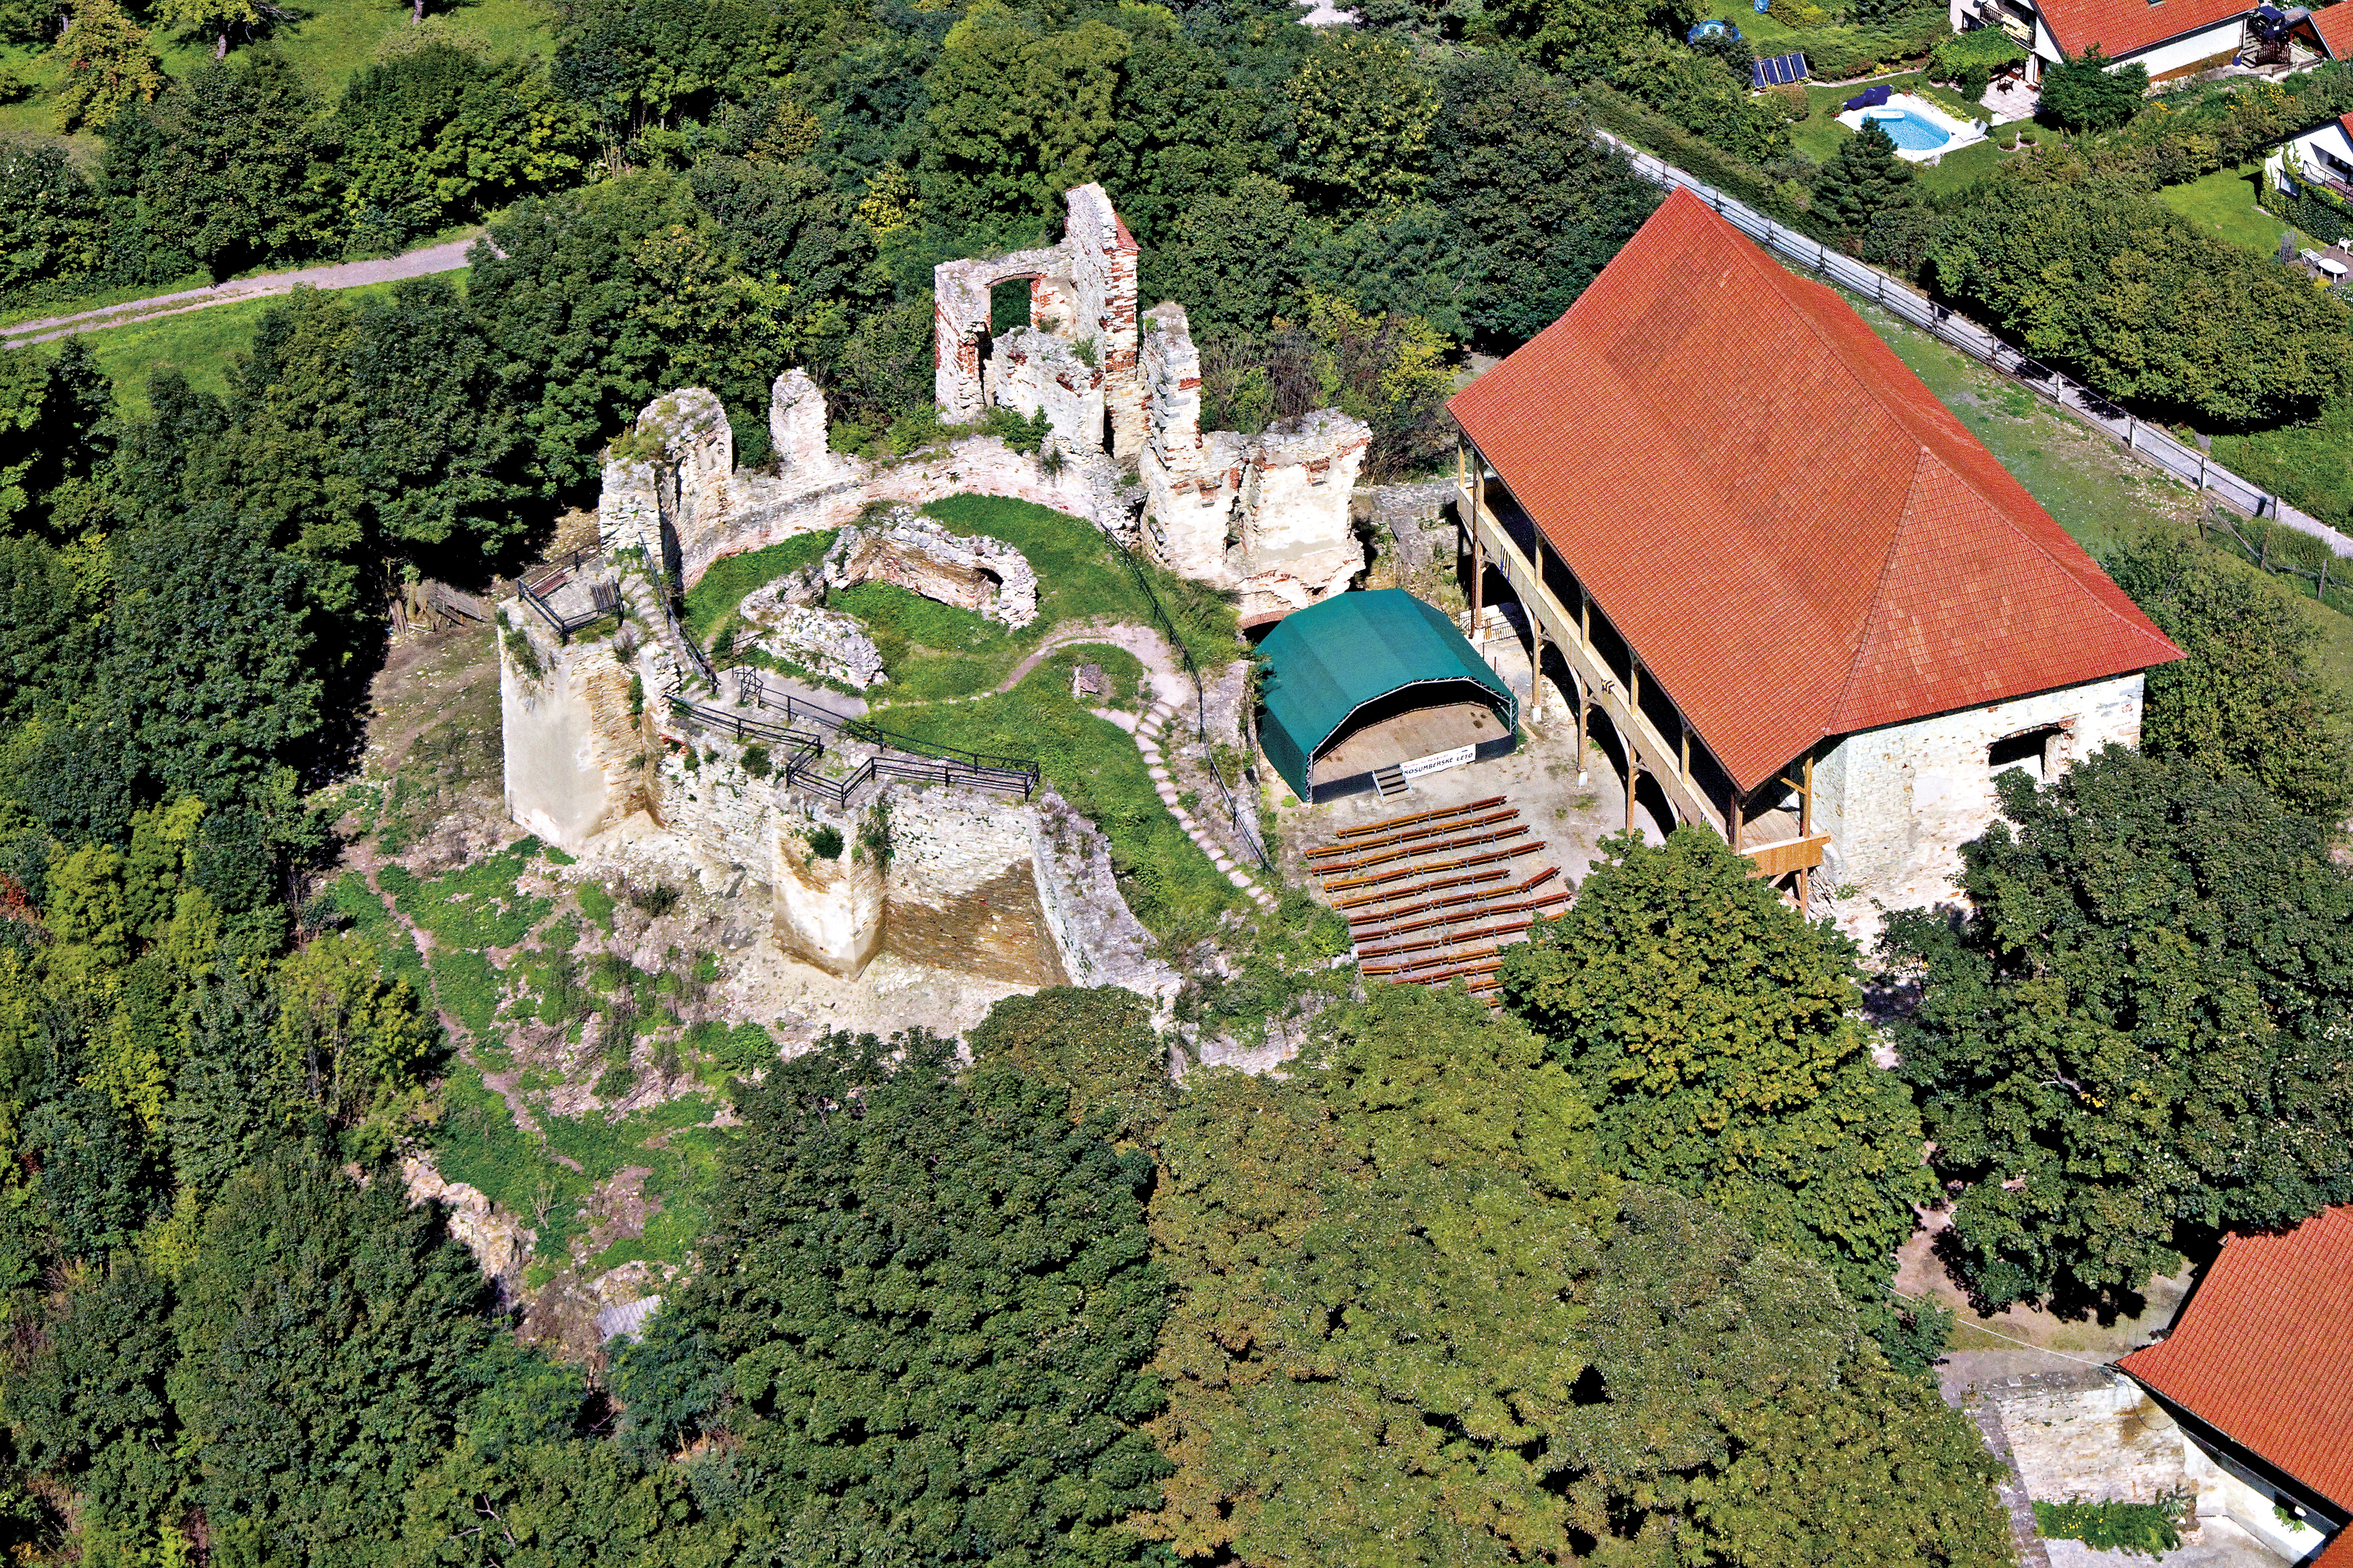
mansion, house, town, building, village, castle, landmark, fortification, aerial view, monastery, estate, czech republic, neighbourhood, bird's eye view, archaeological site, aerial photography, residential area, luze kosumberk